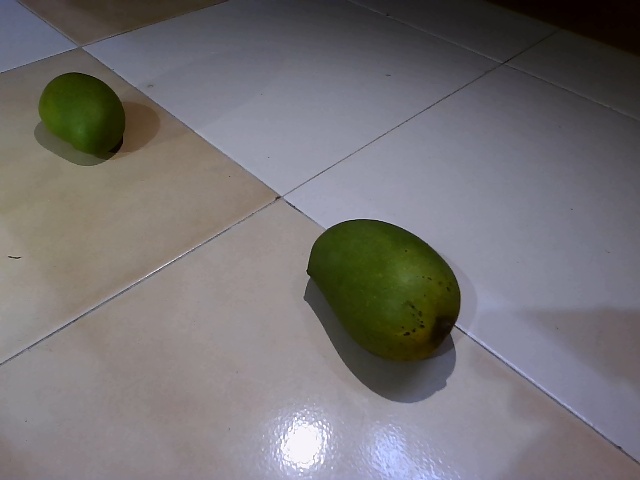
Label: Raw_Mango